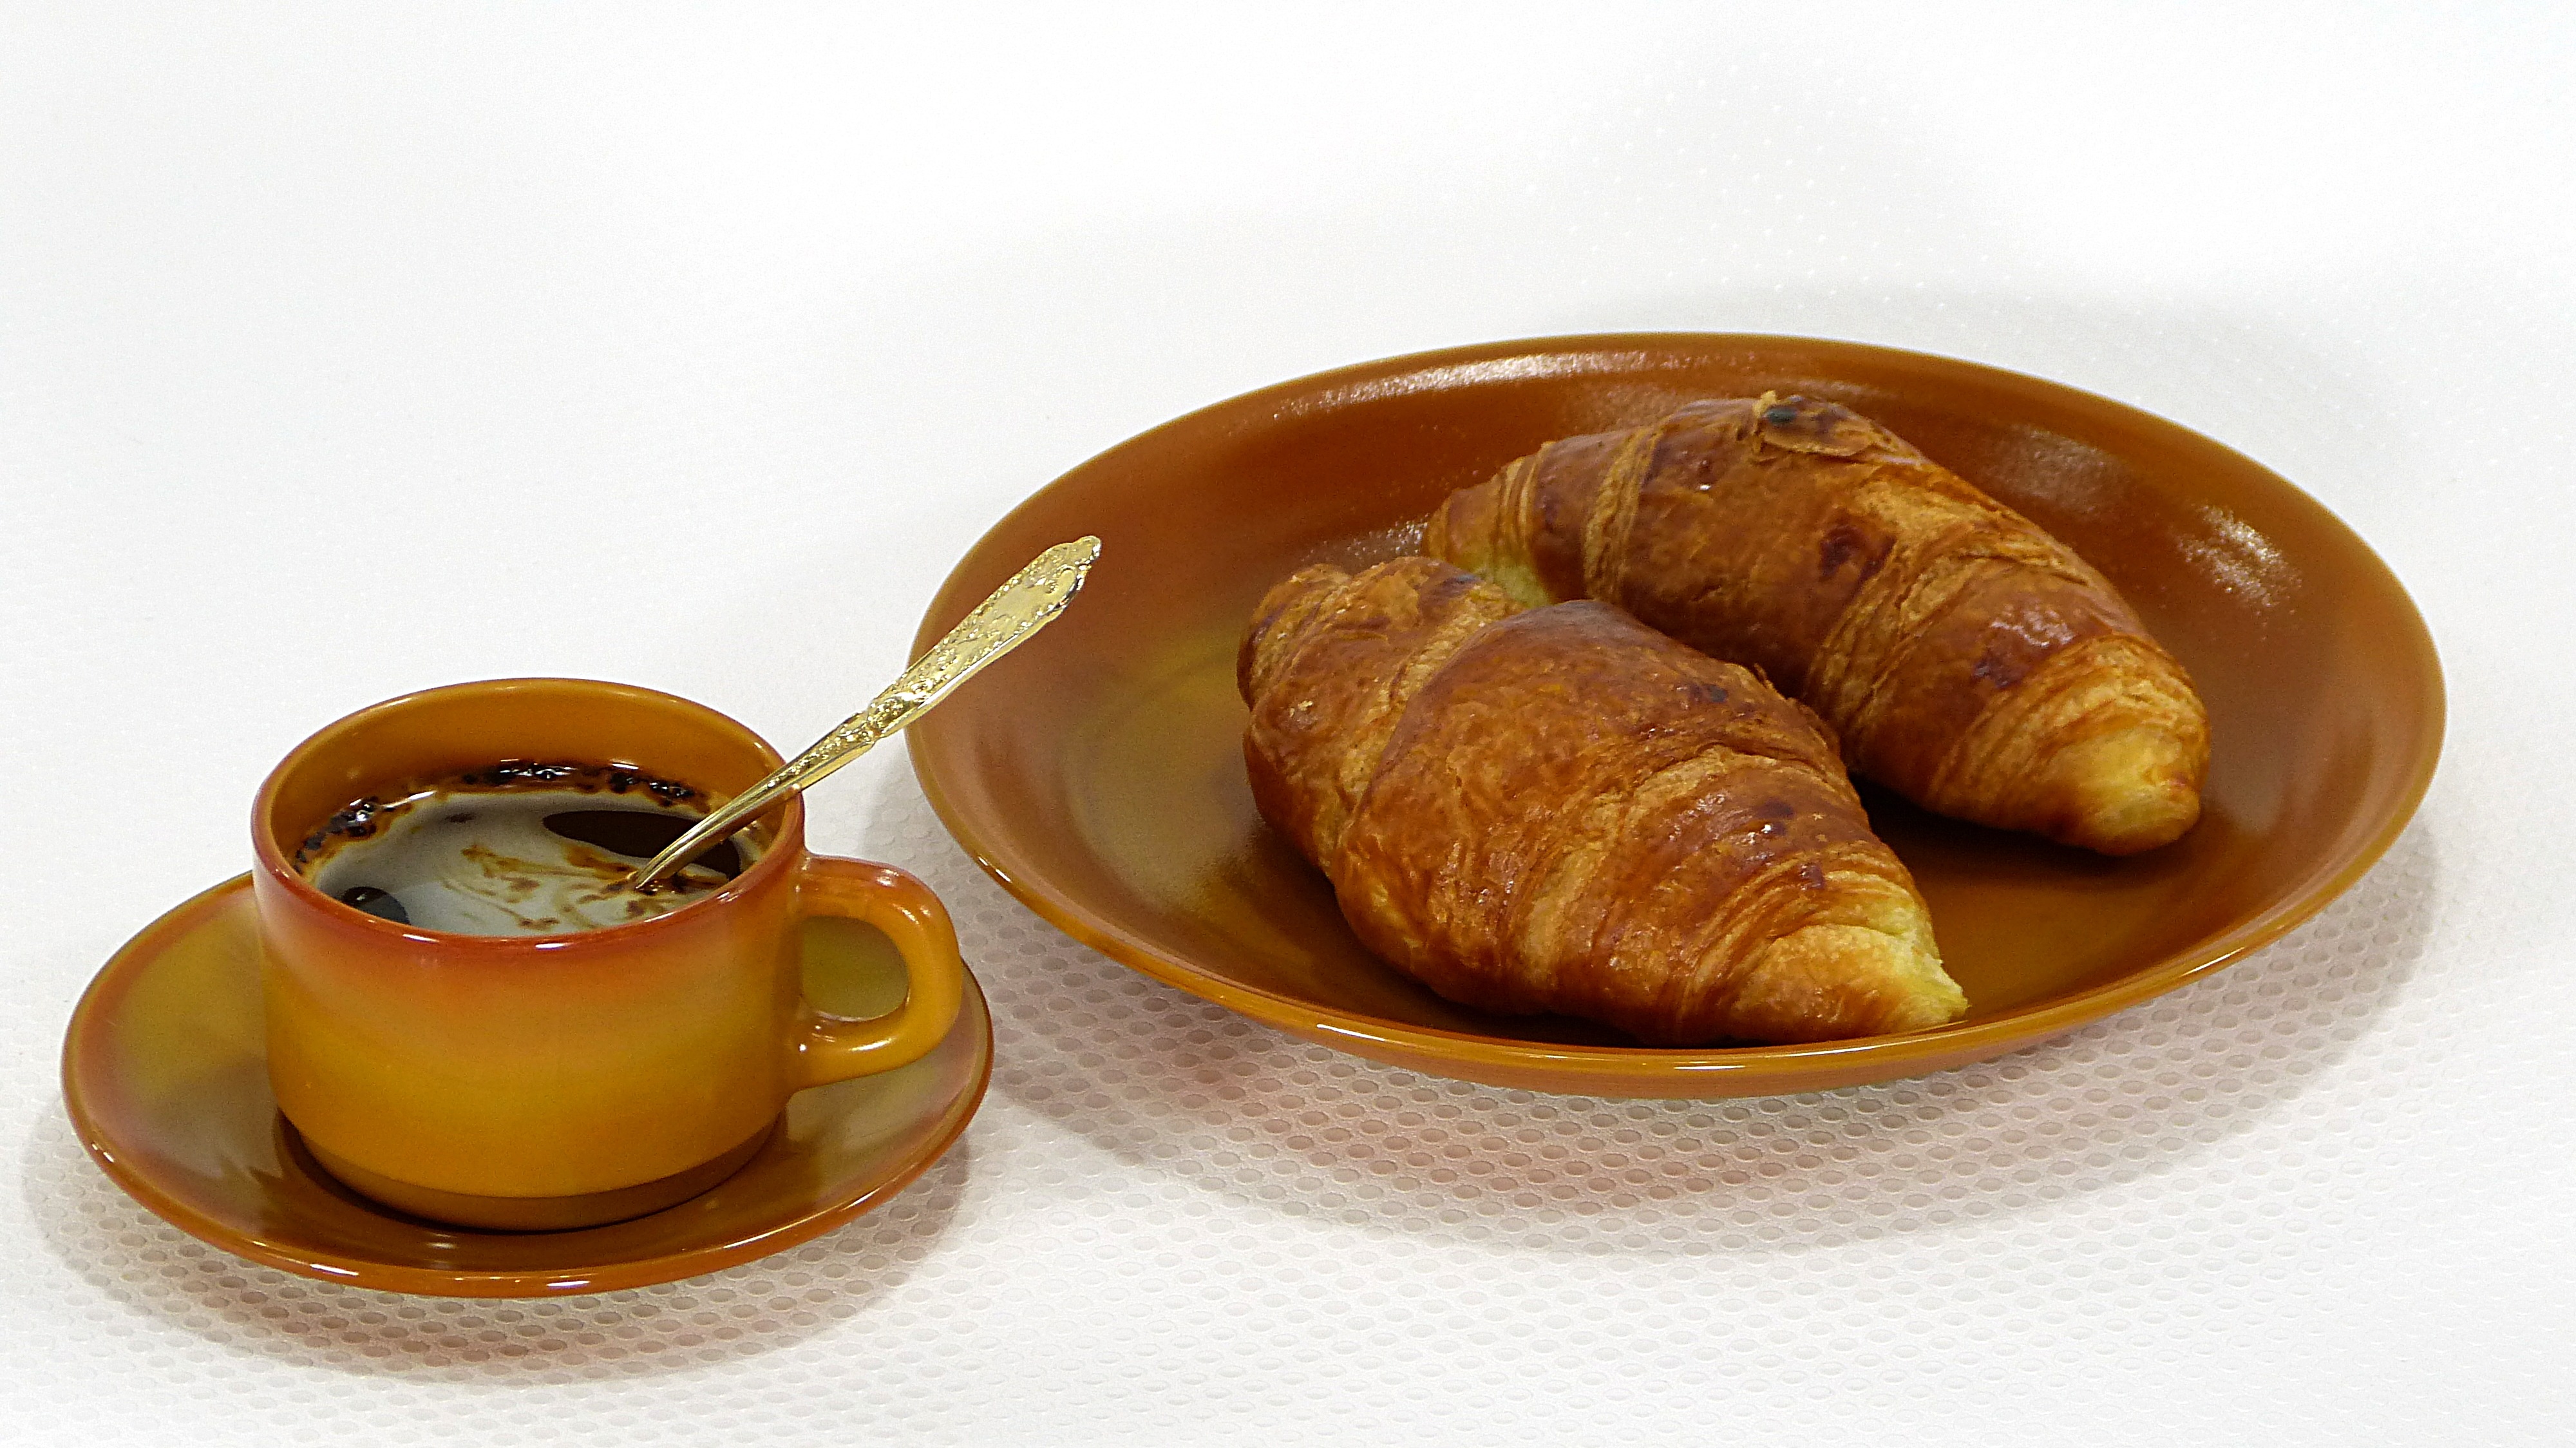
coffee, cup, brunette, dish, meal, food, produce, saucer, plate, brown, breakfast, dessert, cuisine, pastry, baked goods, croissants, coffee spoon